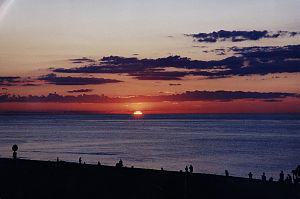
Le cap Cod est un cap ou une presqu'île sur la côte est des États-Unis. Il se trouve dans le sud-est de l'État du Massachusetts, dont il constitue le comté de Barnstable. Son histoire est marquée par l'épopée du Mayflower en 1620. La région abrite le plus ancien laboratoire de biologie marine d’Amérique, le laboratoire de biologie marine à Woods Hole.